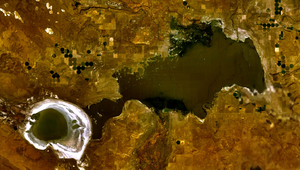
Le bassin de Harney est une dépression en forme de cuvette au climat aride située dans le sud-est de l'état américain de l'Oregon, à l'extrémité nord-ouest du Grand Bassin. Il est bordé au nord par l'extrémité méridionale des Blue Mountains et au sud et à l'ouest par une plaine volcanique. Le bassin a une superficie de 13 727 km². Il est séparé au sud-est du désert d'Alvord par la chaine de Steens Mountain.
Le lac Malheur, en anglais, Malheur Lake, est un bassin endoréique et une étendue d'eau variable située dans l'État de l'Orégon aux États-Unis.